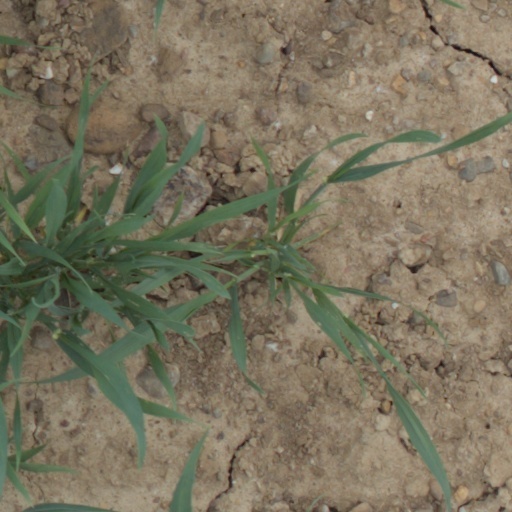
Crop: wheat